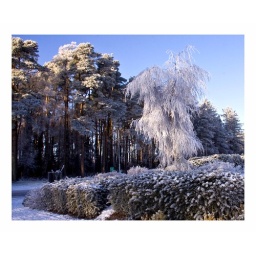
Frozen silver birch tree in morning light Dec 09